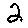
Label: 2